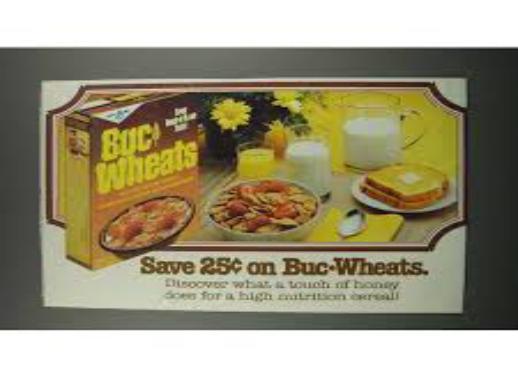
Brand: Buc Wheats
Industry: Food